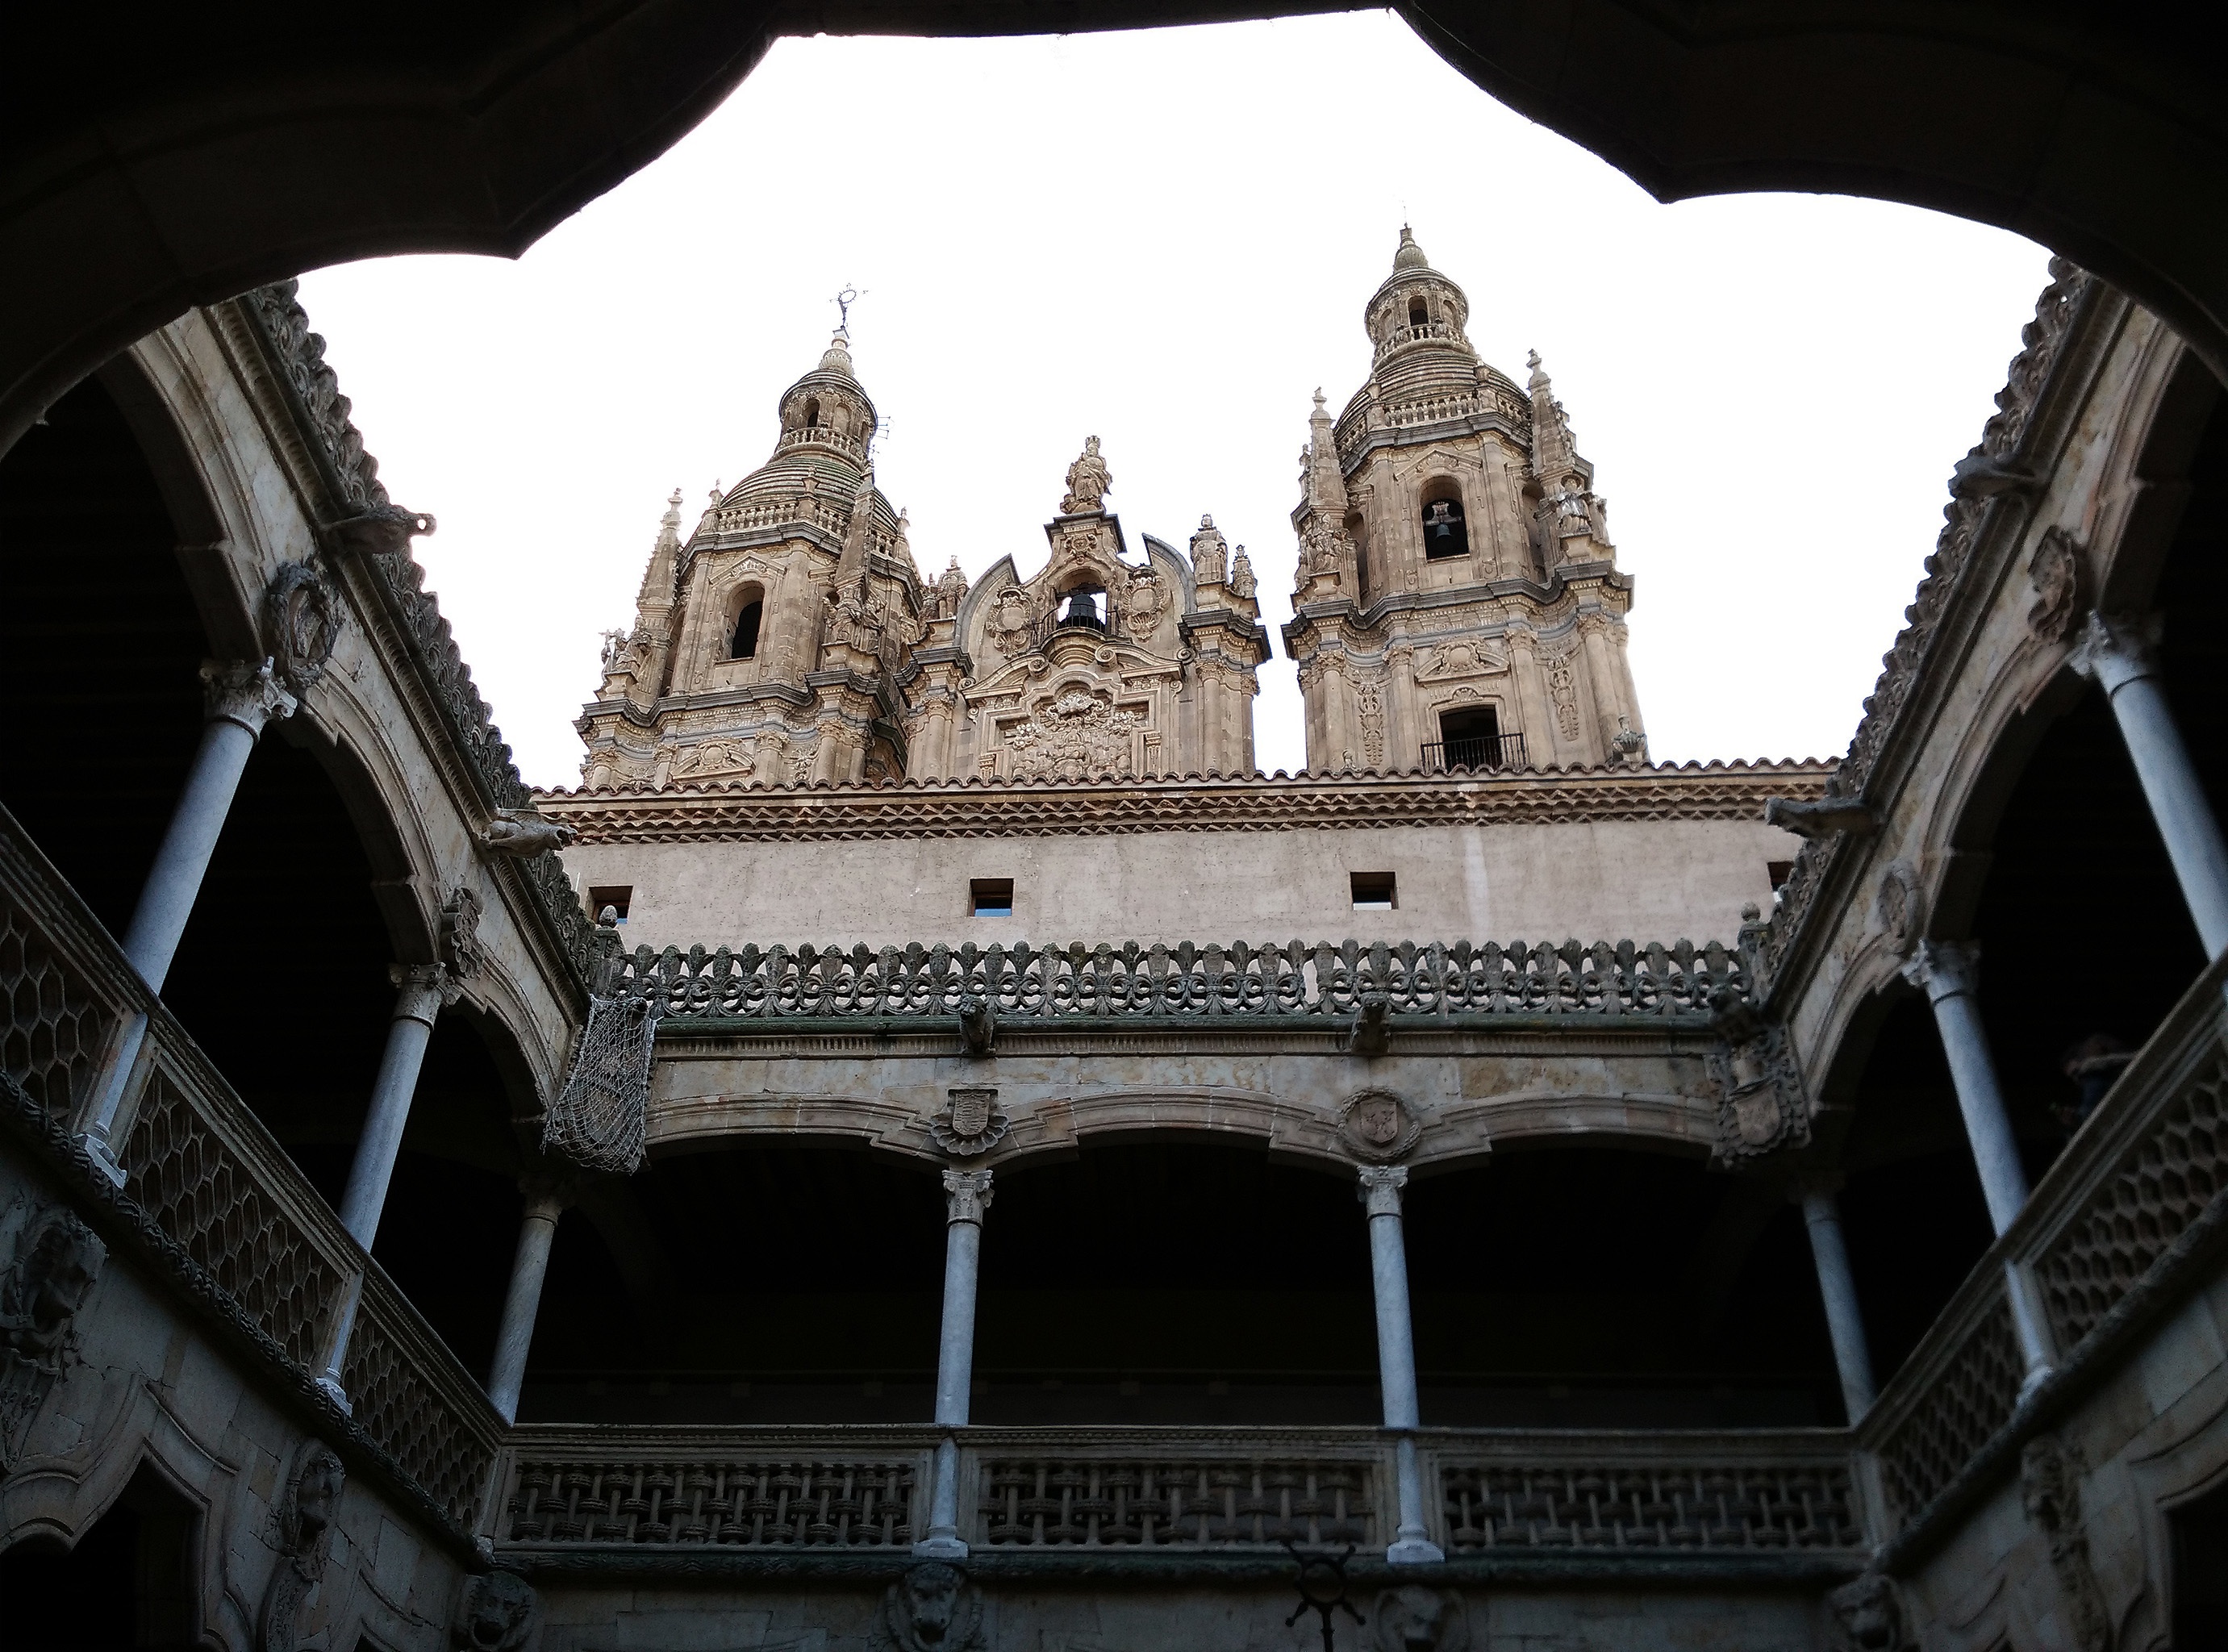
architecture, building, palace, landmark, facade, cathedral, place of worship, temple, symmetry, dome, ancient history